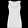
Label: T - shirt / top